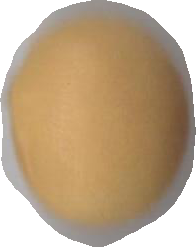
Variety: Grobogan